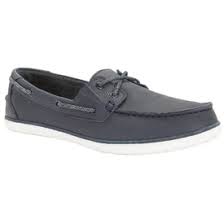
Label: Boat